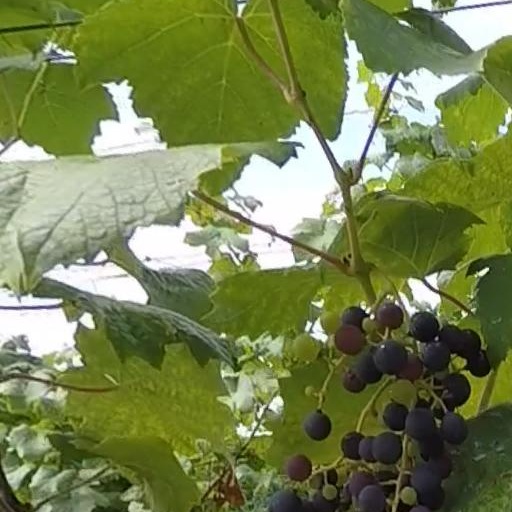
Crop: grape